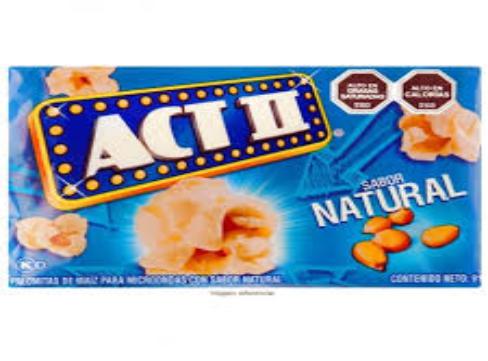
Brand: Act II
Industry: Food